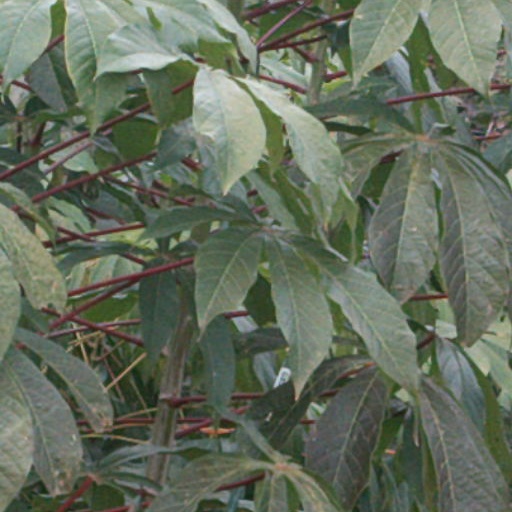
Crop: cassava